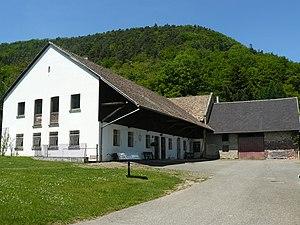
Ferme ""Der Bauernhof"""
L'abbaye de Marbach est un ancien prieuré d'Alsace occupé depuis le XIIᵉ siècle par des chanoines réguliers de saint Augustin. Cette célèbre abbaye fut plus tard la maison mère de plusieurs autres établissements monastiques fondés dans le Haut-Rhin, en Allemagne et en Suisse. Elle se trouve sur un terrain élevé au-dessus des communes d'Obermorschwihr et de Vœgtlinshoffen et fut vendue en 1791 au cours de la Révolution française. Son nouveau propriétaire fit pratiquement démolir entièrement les bâtiments de l'abbaye entre 1791 et 1806. Les deux tours de l'église sont démolies à leur tour en 1830. Seuls quelques vestiges subsistent encore de nos jours dont le narthex et la ferme.